Gunpoint (video game)

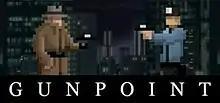
Steam Store logo

Gunpoint is a stealth-based puzzle-platform video game created by indie developer Tom Francis. The game was released for Microsoft Windows on 3 June 2013, and soon followed with versions for OS X and Linux.